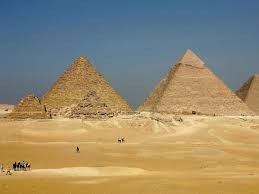
Landmark: Pyramids of Giza